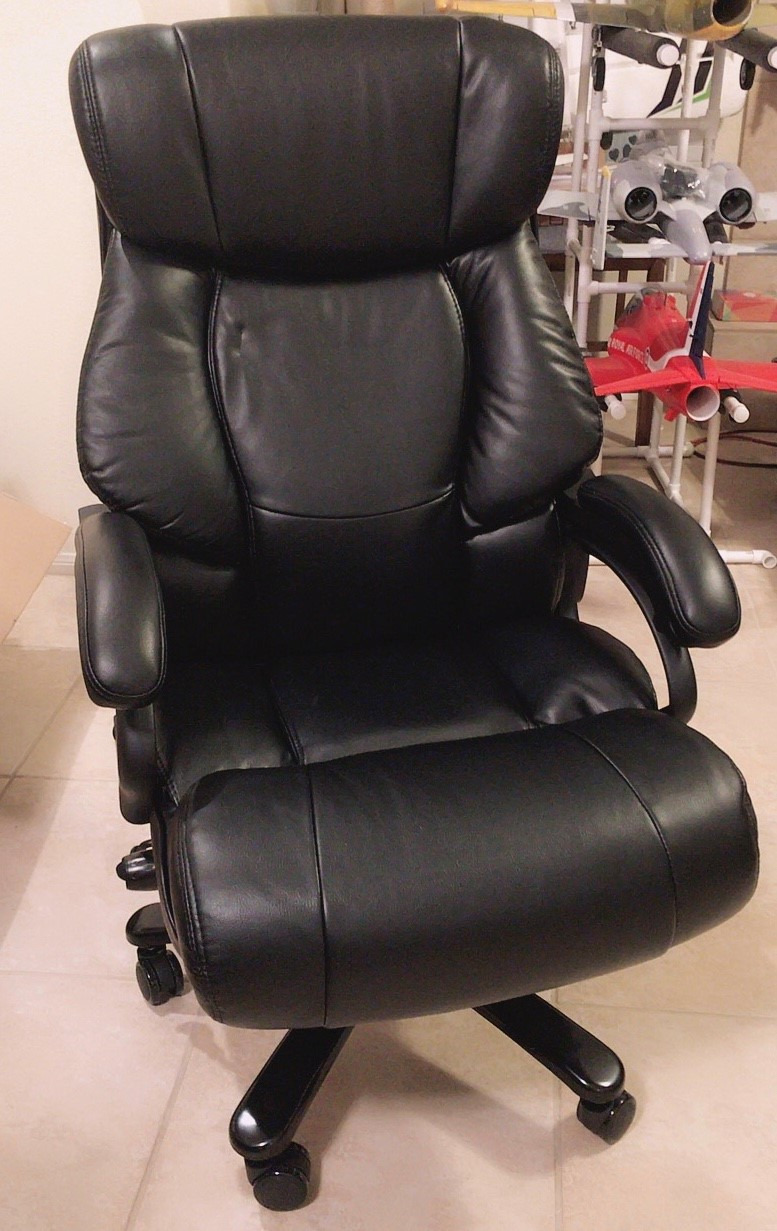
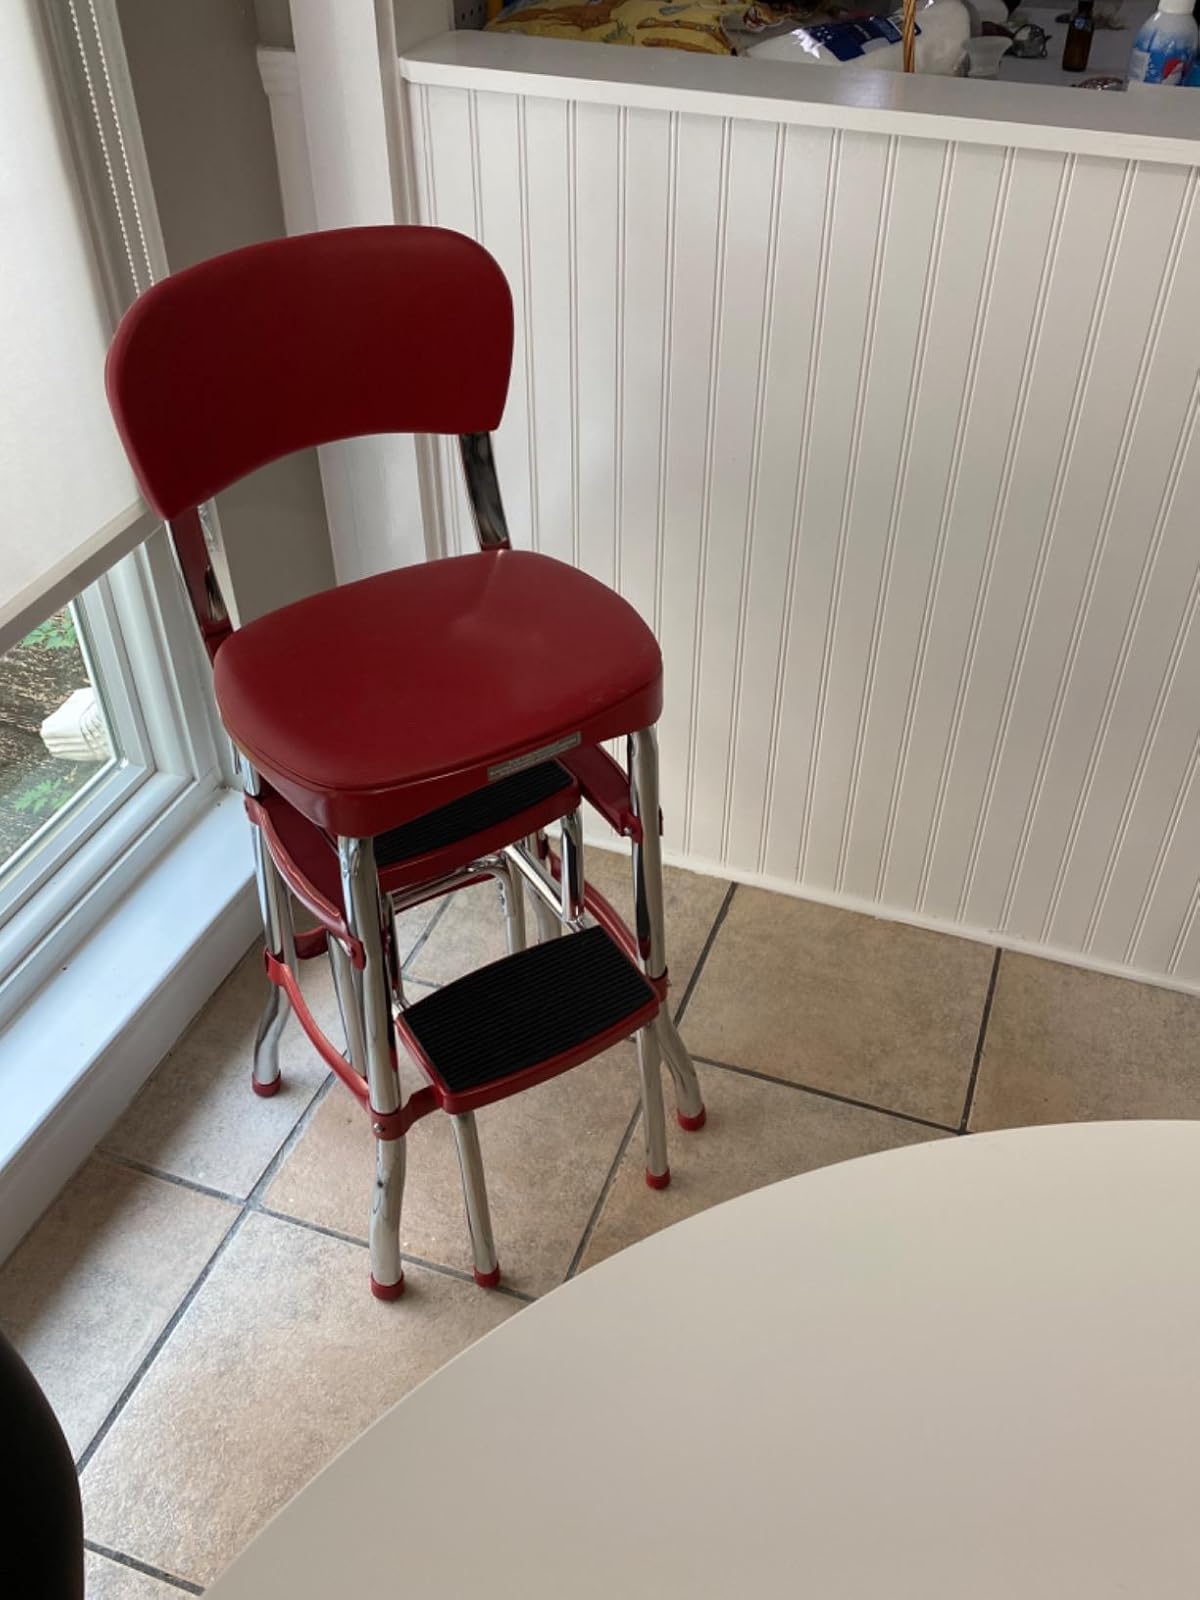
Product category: items_chair
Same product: no